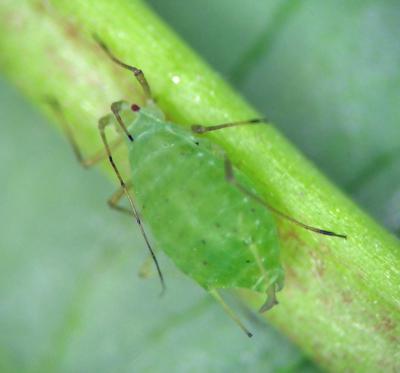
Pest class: pea_aphid